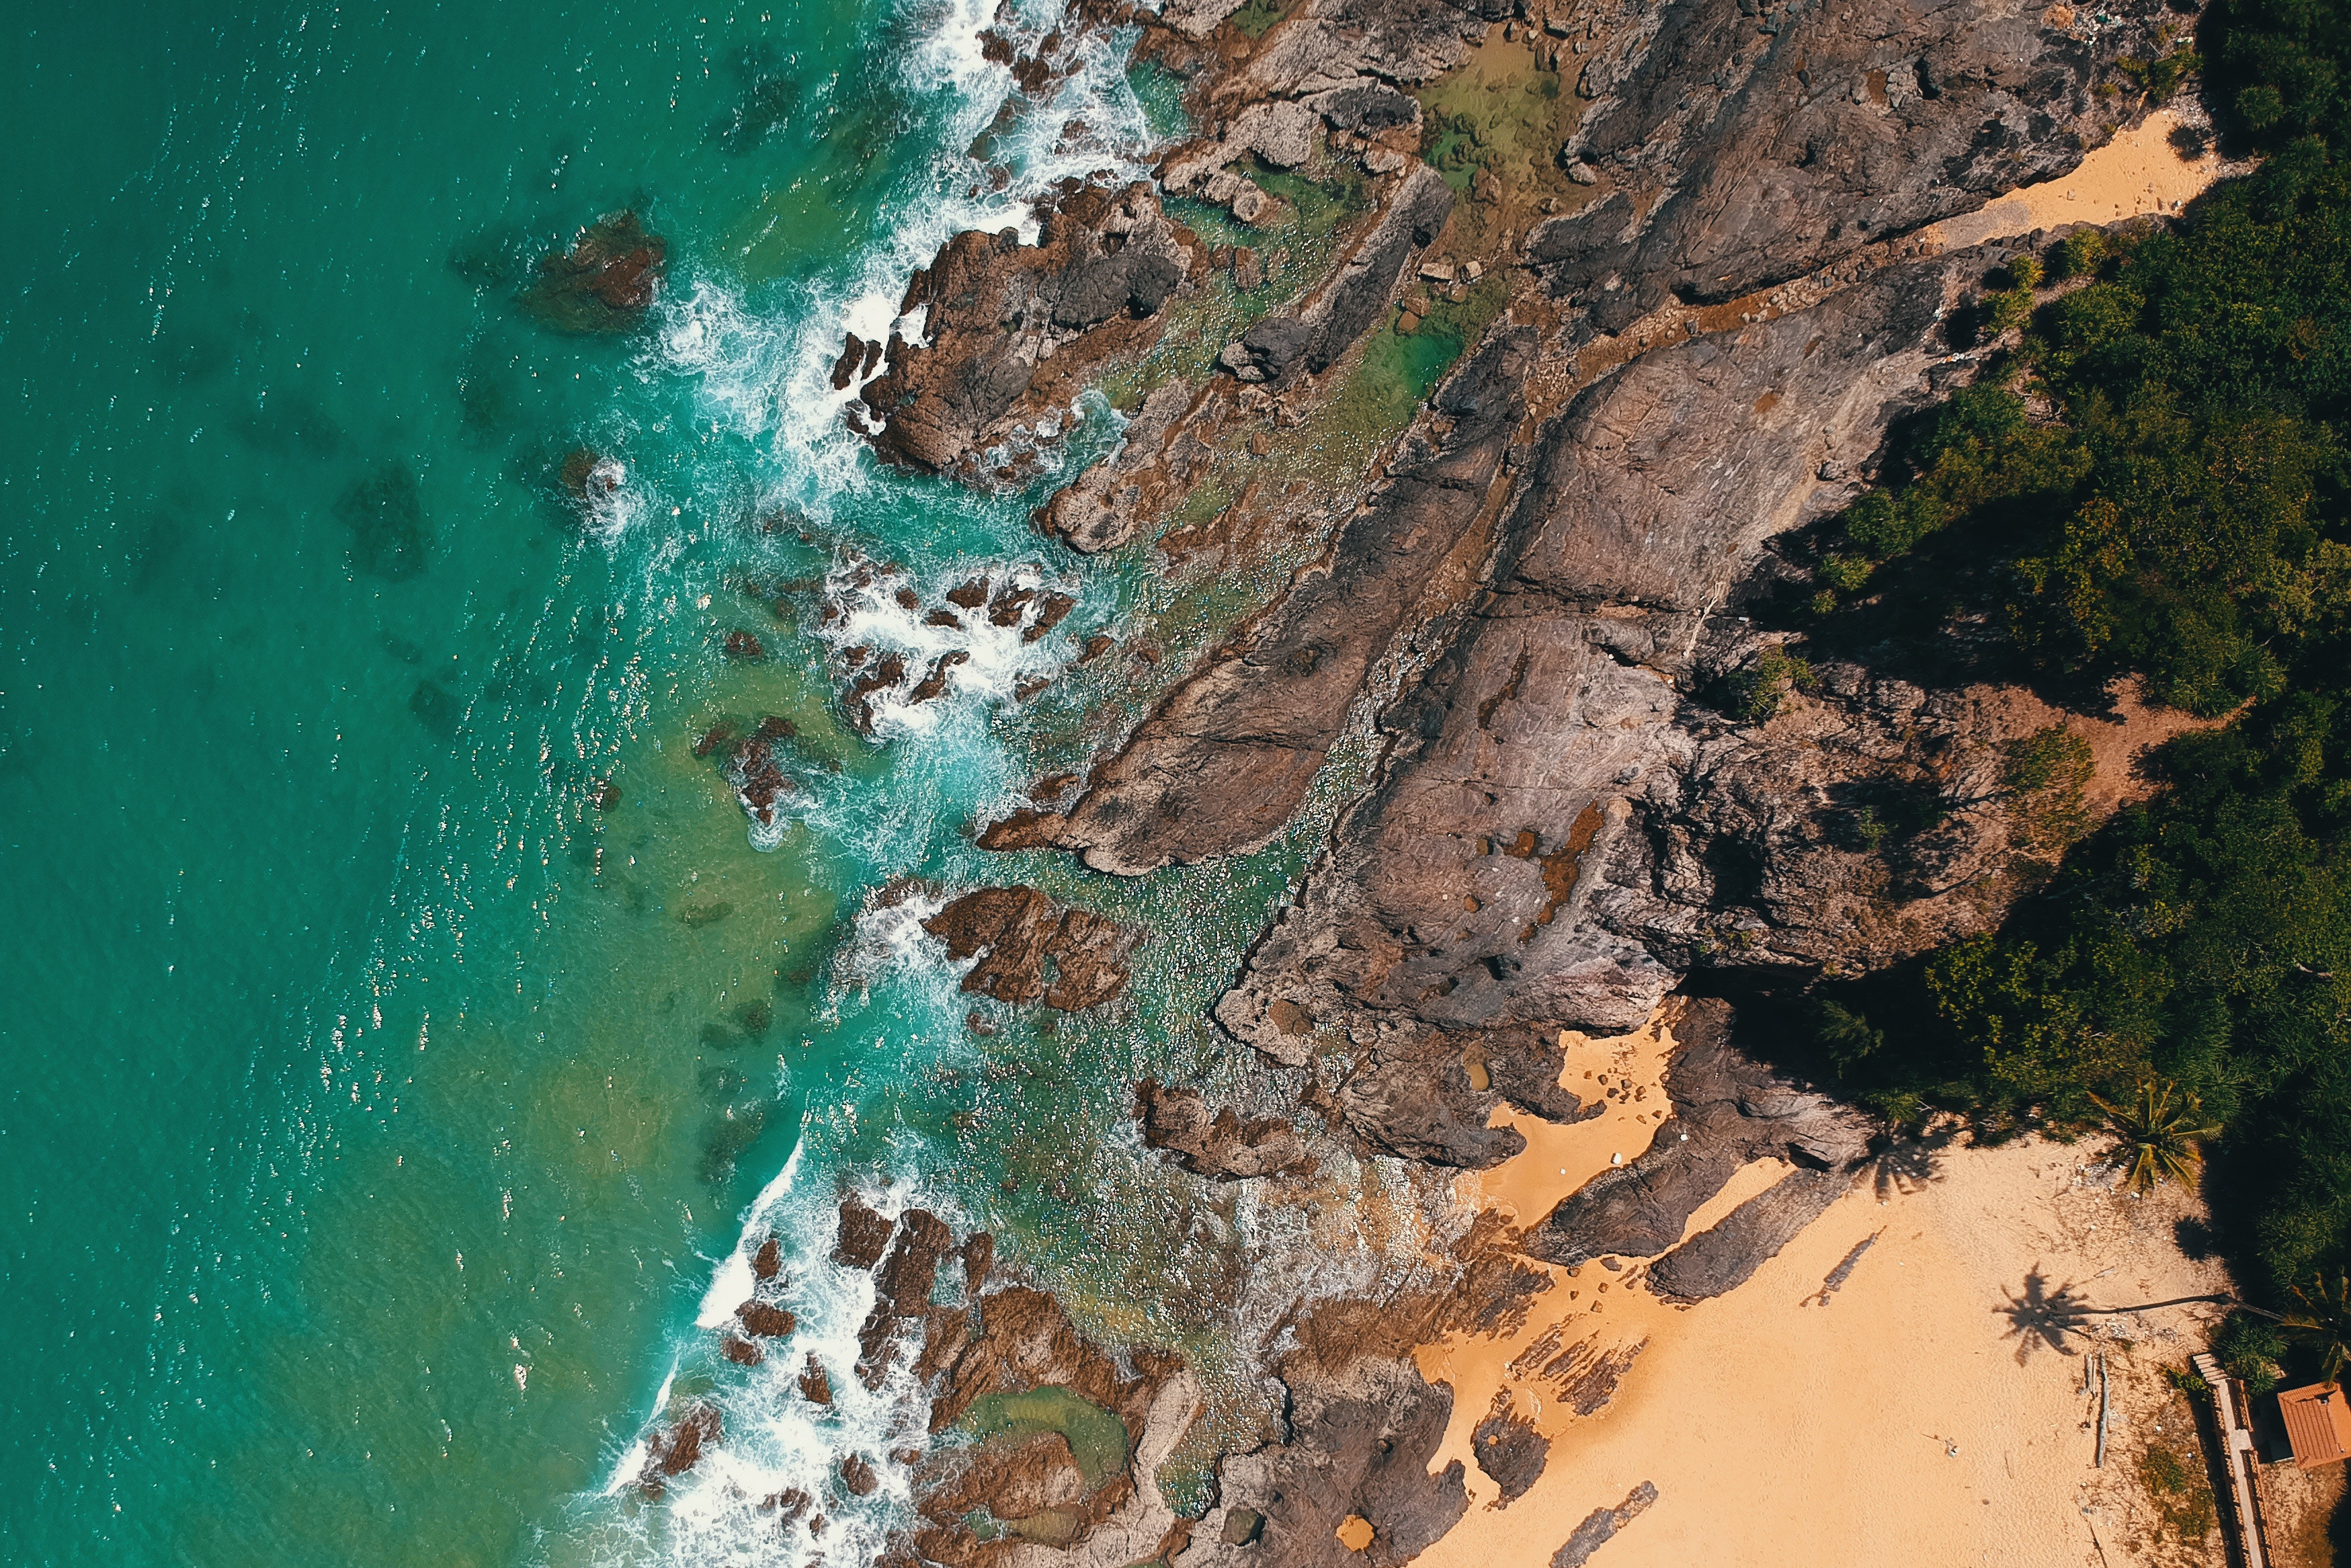
aerial photography, coast, geological phenomenon, water, sea, coastal and oceanic landforms, cape, geology, earth, headland, rock, terrain, cliff, bay, photography, peninsula, landscape, promontory, world, map, bight